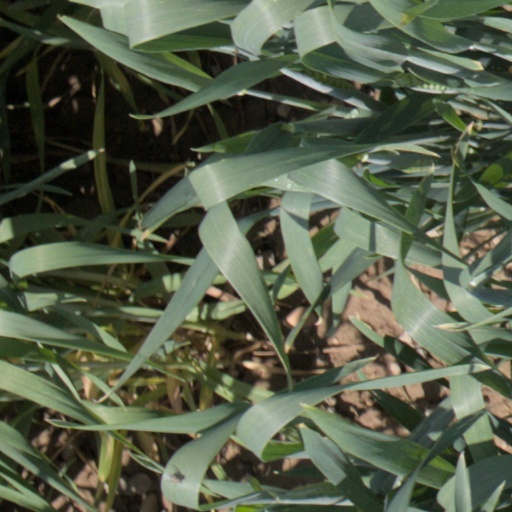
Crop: wheat